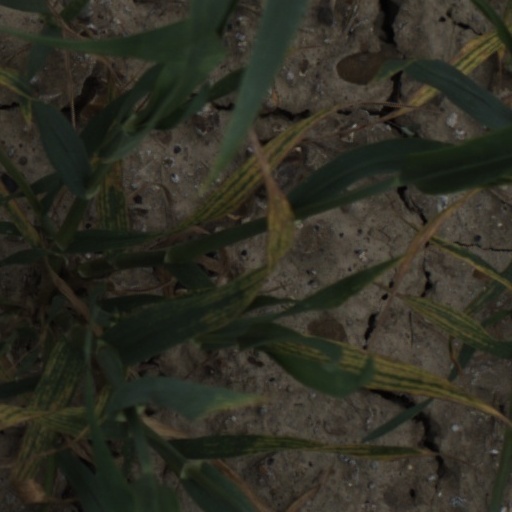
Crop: wheat